Hisham Munir

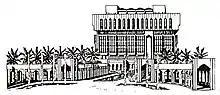
Baghdad City Hall (1975)

Hisham A. Munir is an Iraqi architect known for pioneering architectural modernism in Iraq.